Political debates about the United States federal budget

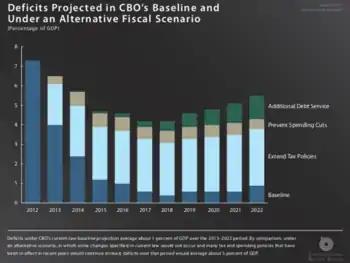
U.S. Federal budget deficit as % GDP assuming continuation of certain policies 2011–2021. Note the large impact on the deficit of extending the Bush tax cuts and postponing the impact of other tax increases.

The Republicans were quick to blame President Obama for the large debt increases during his tenure. But was he really to blame? The Great Recession had caused federal government revenues to fall to their lowest level relative to the size of the economy in 50 years, with tax revenues falling nearly $400 billion (20%) from 2008 to 2009. At the same time, safety net expenditures (including automatic stabilizers such as unemployment compensation, food stamps, and disability payments) caused expenditures to rise considerably. For example, automatic stabilizer spending (which took effect without legislative action; benefits are paid to eligible recipients) ranged between $350–420 billion annually from 2009–2012, roughly 10% of the expenditures. This drove the budget deficit up even without any policy steps by President Obama, creating significant debt concerns. This resulted in a series of bruising debates with the Republican Congress, which attempted (with much success) to blame the President for the deficits caused primarily by the recession that began during the Bush administration.